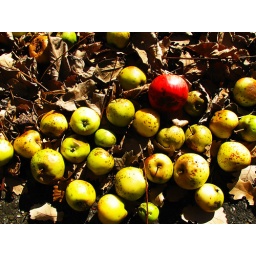
There was only a red apple surrounded by a lot of green apples.